Leptolepis

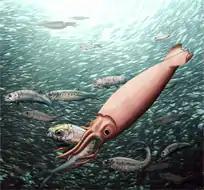
Reconstruction of "Leptolepis" being predated by "Clarkeiteuthis"

Length of "Leptolepis" was about long, and superficially resembled the unrelated modern herring. While more basal teleosts such as "Pholidophorus" had skeletons composed of a mixture of bone and cartilage, "Leptolepis" resembled modern teleosts in possessing a skeleton completely made of bone. Another modern development in "Leptolepis" were its cycloid scales, which lacked the covering of ganoine present in more basal teleosts. These two developments made swimming easier, as the bony spine was now more resistant to the pressure caused by the S movements made while swimming.